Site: brandenburg
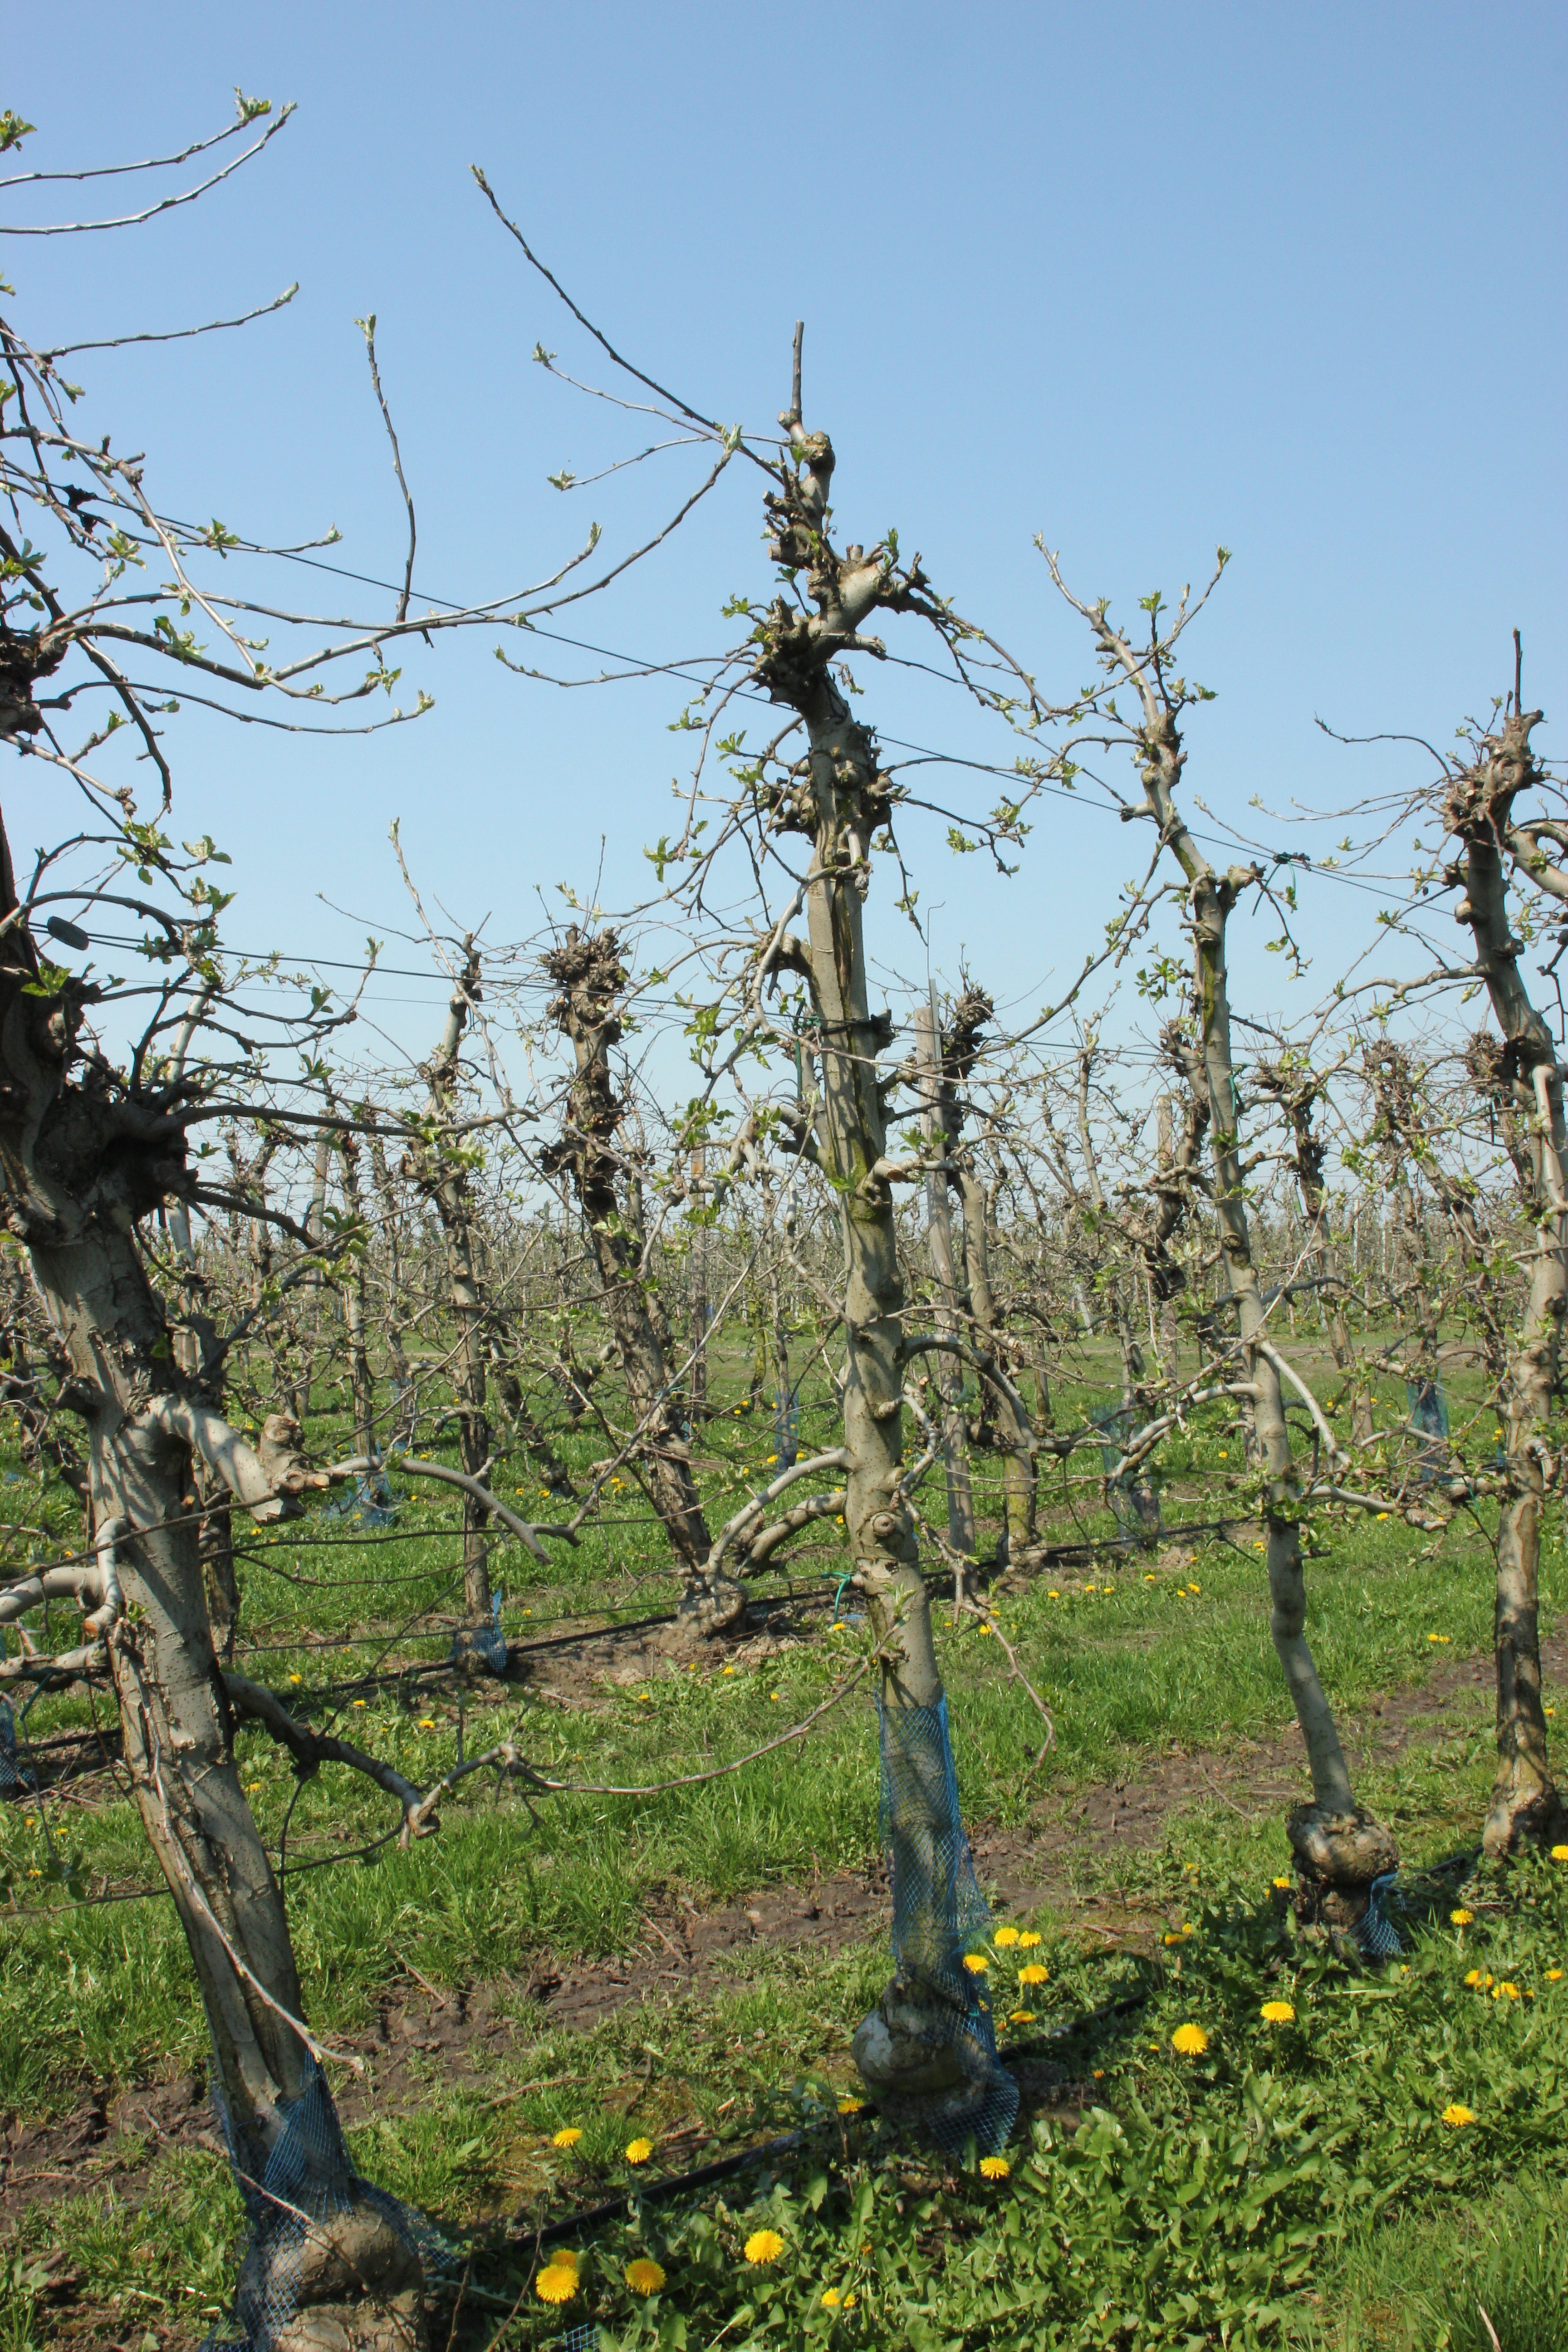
Growth stage (BBCH 56): Inflorescence emergence